Farah Pahlavi

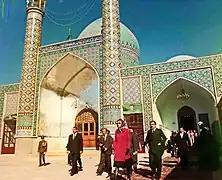
Farah at the Imamzadeh Hamzeh Mosque in Kashmar, Iran (1974)

Museums and cultural centres created under her guidance include the Negarestan Cultural Center, the Reza Abbasi Museum, the Khorramabad Museum with its valuable collection of Lorestān bronzes, the National Carpet Gallery and the Glassware and Ceramic Museum of Iran.